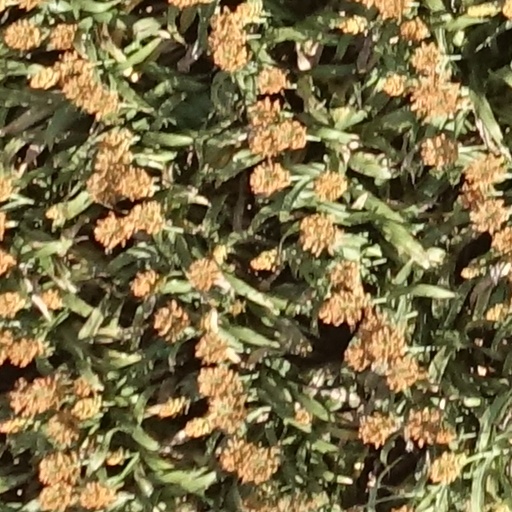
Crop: sorghum